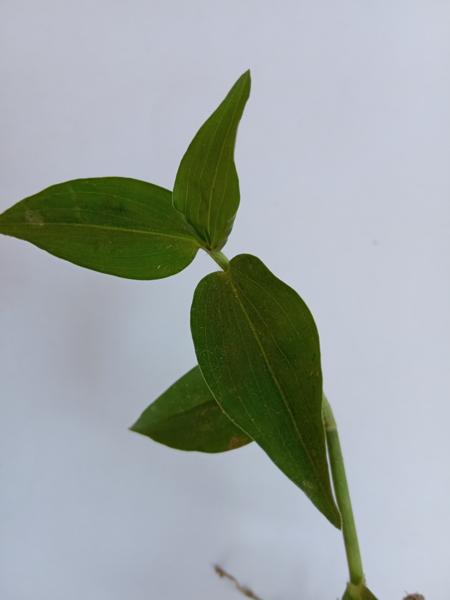
Weed species: Commelina benghalensis